Eastern Upper Lusatia

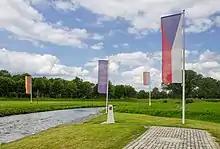
Tripoint of Germany, Czech Republic, and Poland in the Eastern Upper Lusatia

Eastern Upper Lusatia is a natural region in Saxony and, in a broader sense, part of the Western Sudetes range including the Lower Silesian Voivodeship. The current Saxon division of natural regions view the region as part of the Saxon Loess Fields and divides it into 12 subdivisions at the level of meso-geochores.